Albert Verrecchia

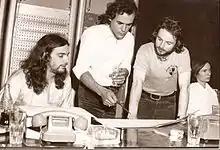
Early 1970s studio session with Albert Verrecchia (center), Alan Sorrenti (left) and Jean-Luc Ponty (right).

In 1976, Verrecchia turned his music interests toward the emerging disco euroscene and started his own record productions under the pseudonym Albert Weyman releasing the single "Le Chat (La Chatte à la Voisine)", banned on Italian radio, but regularly programmed on Vatican State Radio until they had the lyrics double meaning translated. What followed in Verrecchia's mind was the idea of a glittering disco trio led by Evy, who with two black chorists, Marcia Briscoe from Atlanta and Jusy Fortes from Cape Verde, formed Belle Epoque.